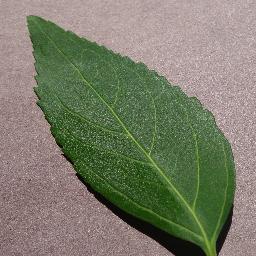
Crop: cherry
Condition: (including_sour)_healthy